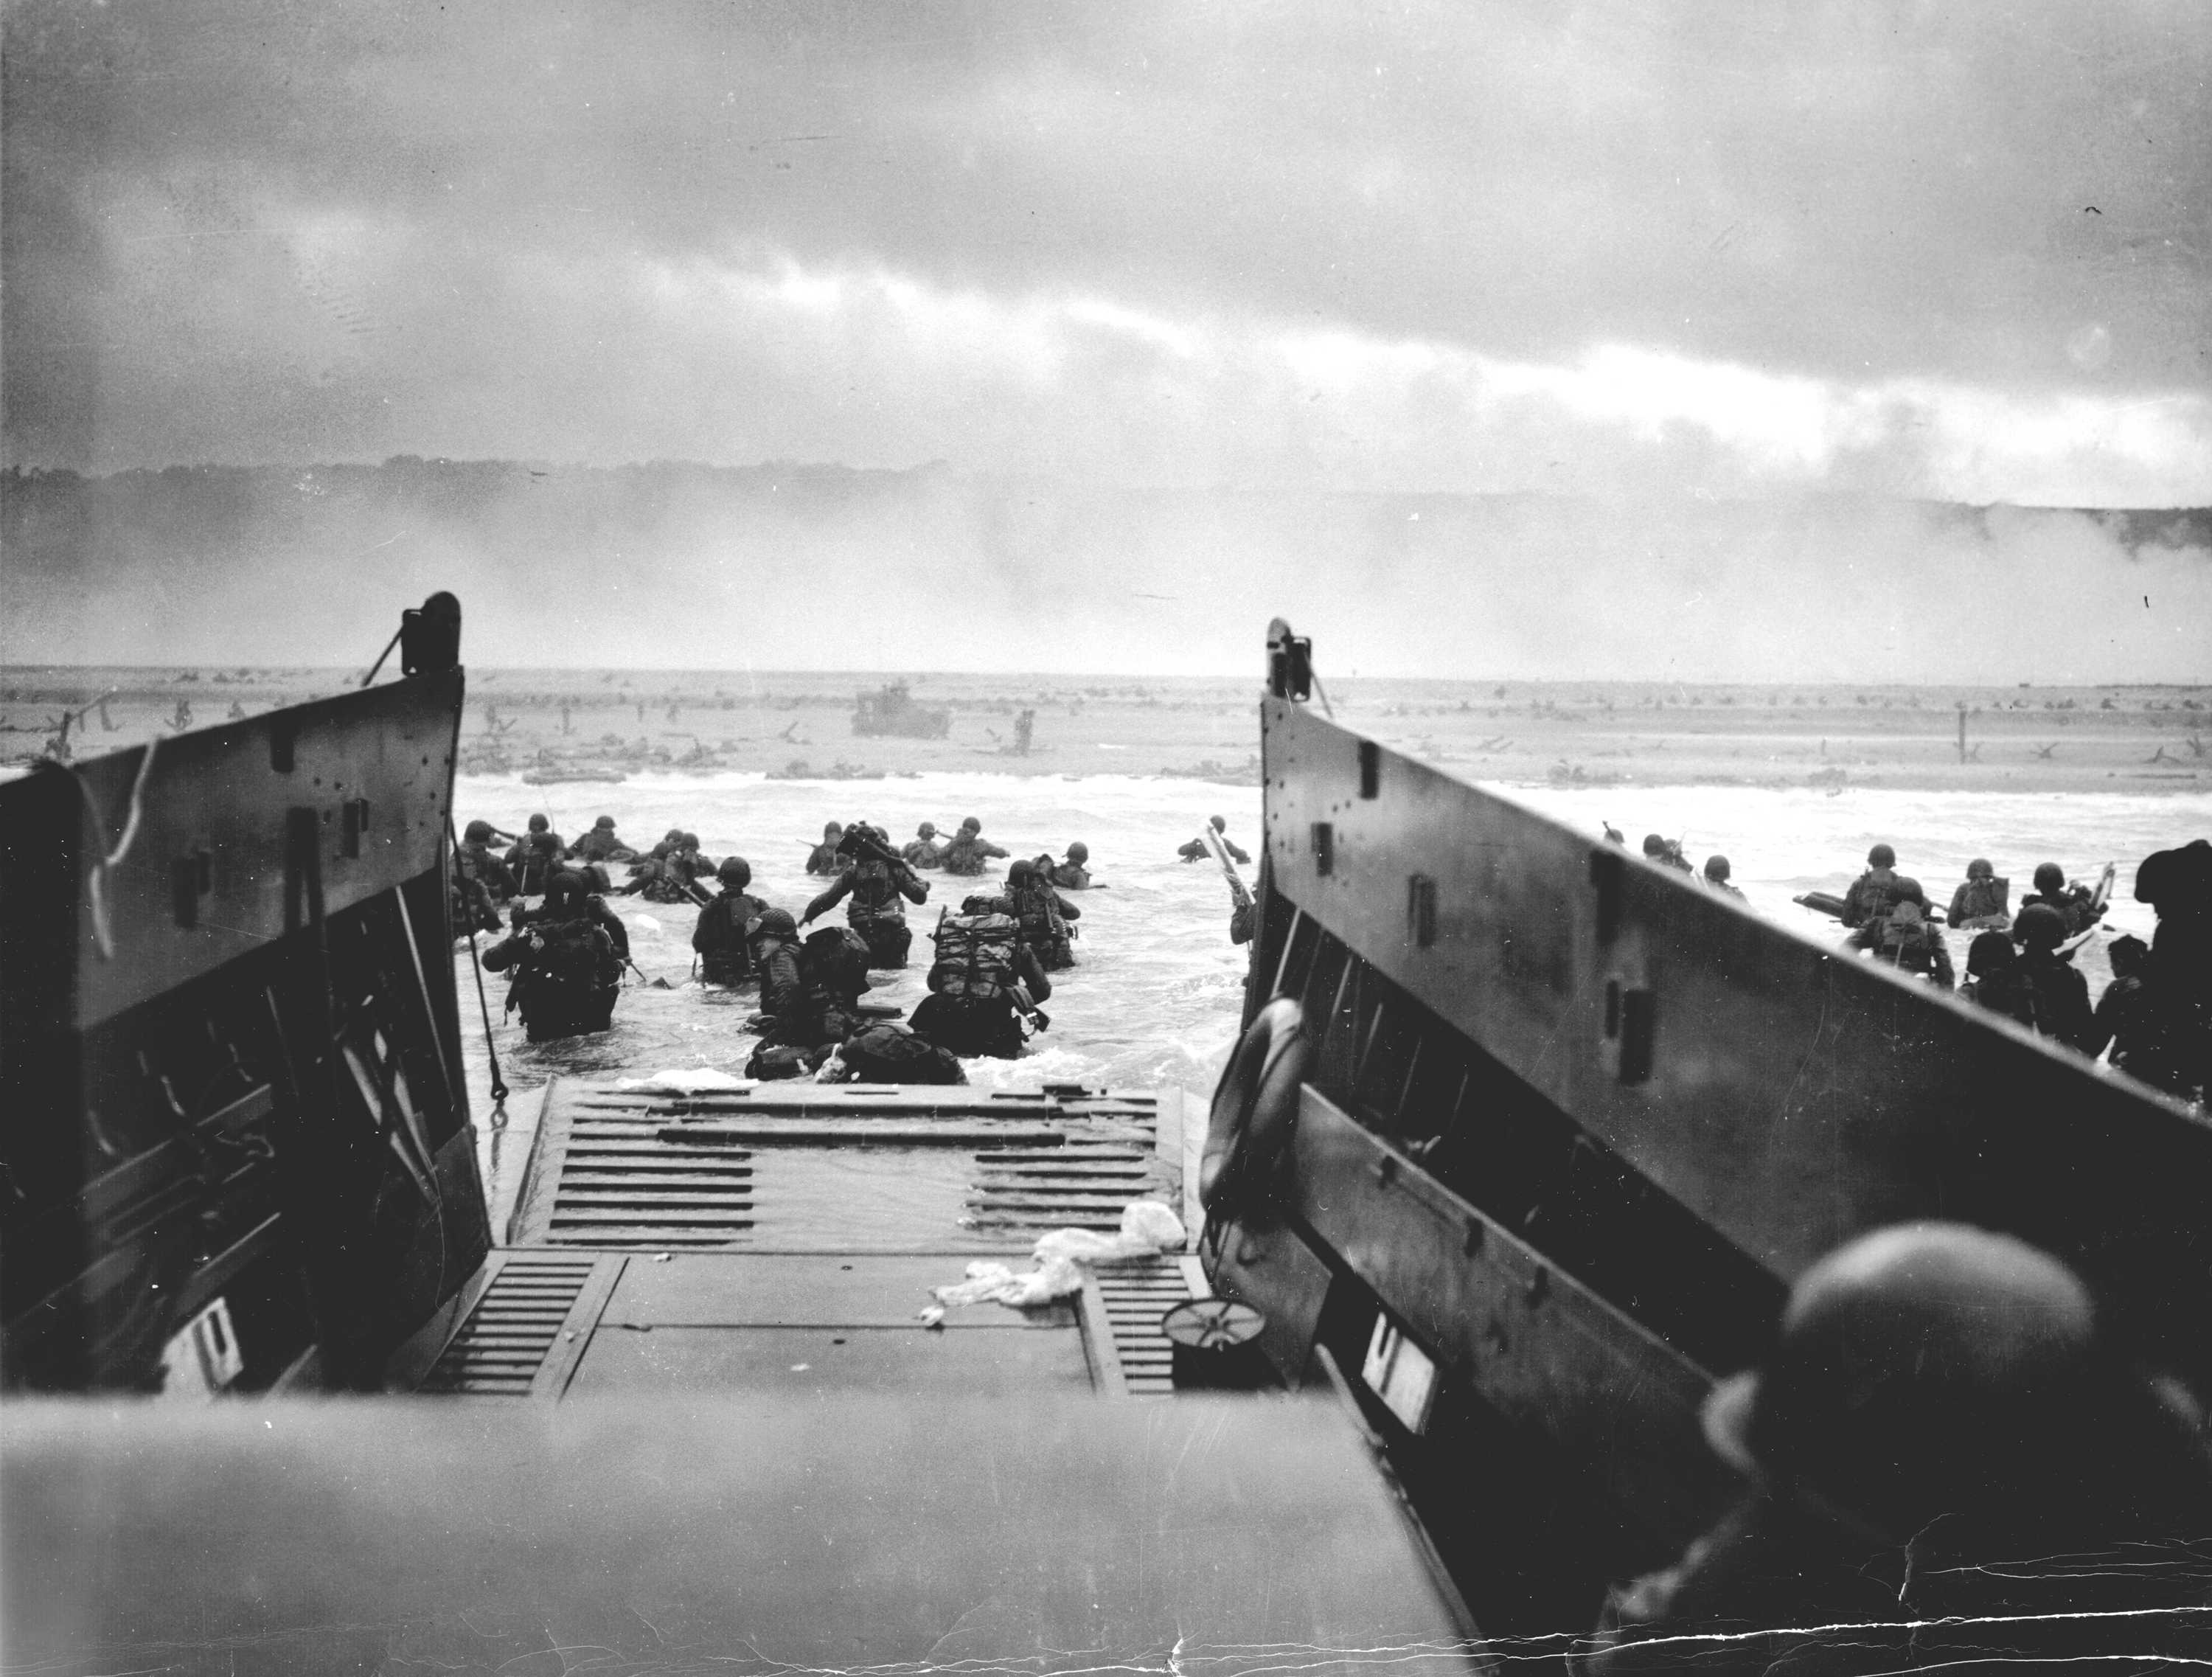
sea, cloud, black and white, white, photography, military, vehicle, usa, black, monochrome, war, storms, battle, photograph, attack, normandy, image, us, soldiers, landing, historically, world war, june, defense, 1944, d day, world war ii, conquer, allied, monochrome photography, foot soldiers, dropship